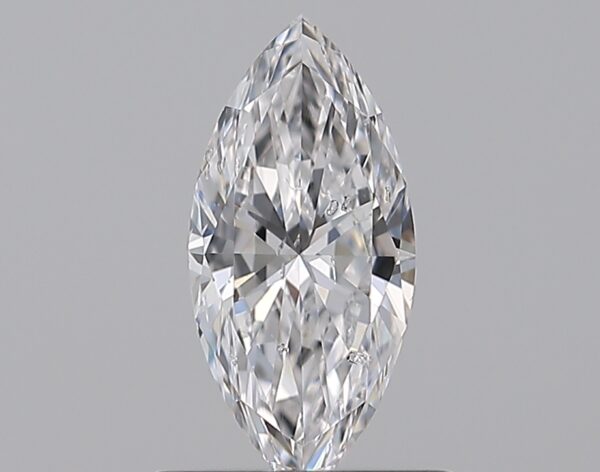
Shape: marquise
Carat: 0.5
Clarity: SI2
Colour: D
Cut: EX
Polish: VG
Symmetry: VG
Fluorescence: F
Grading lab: GIA
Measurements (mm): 8.53 x 4.01 x 2.44